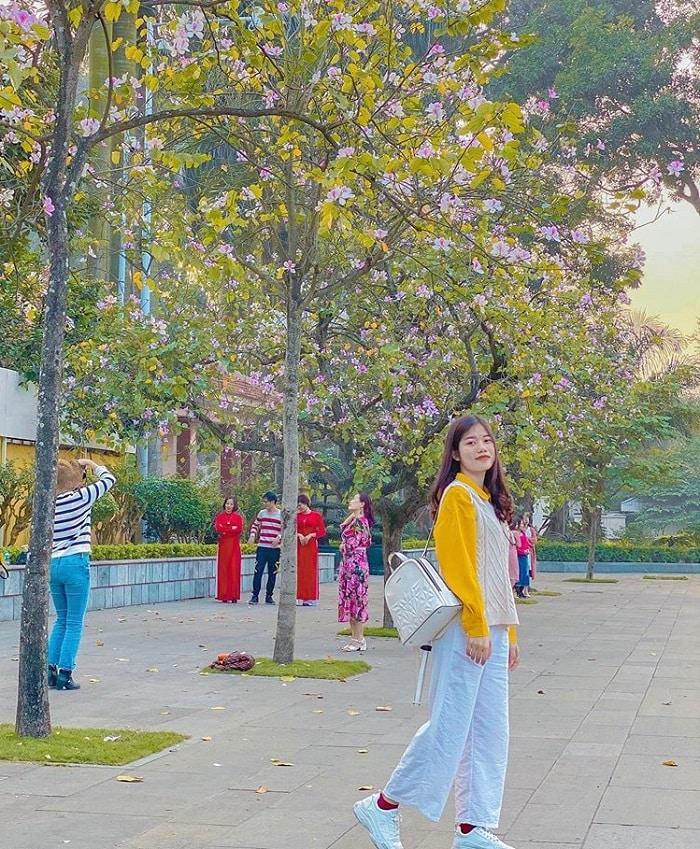
một cô gái đeo một cái túi màu trắng đang đứng tạo dáng